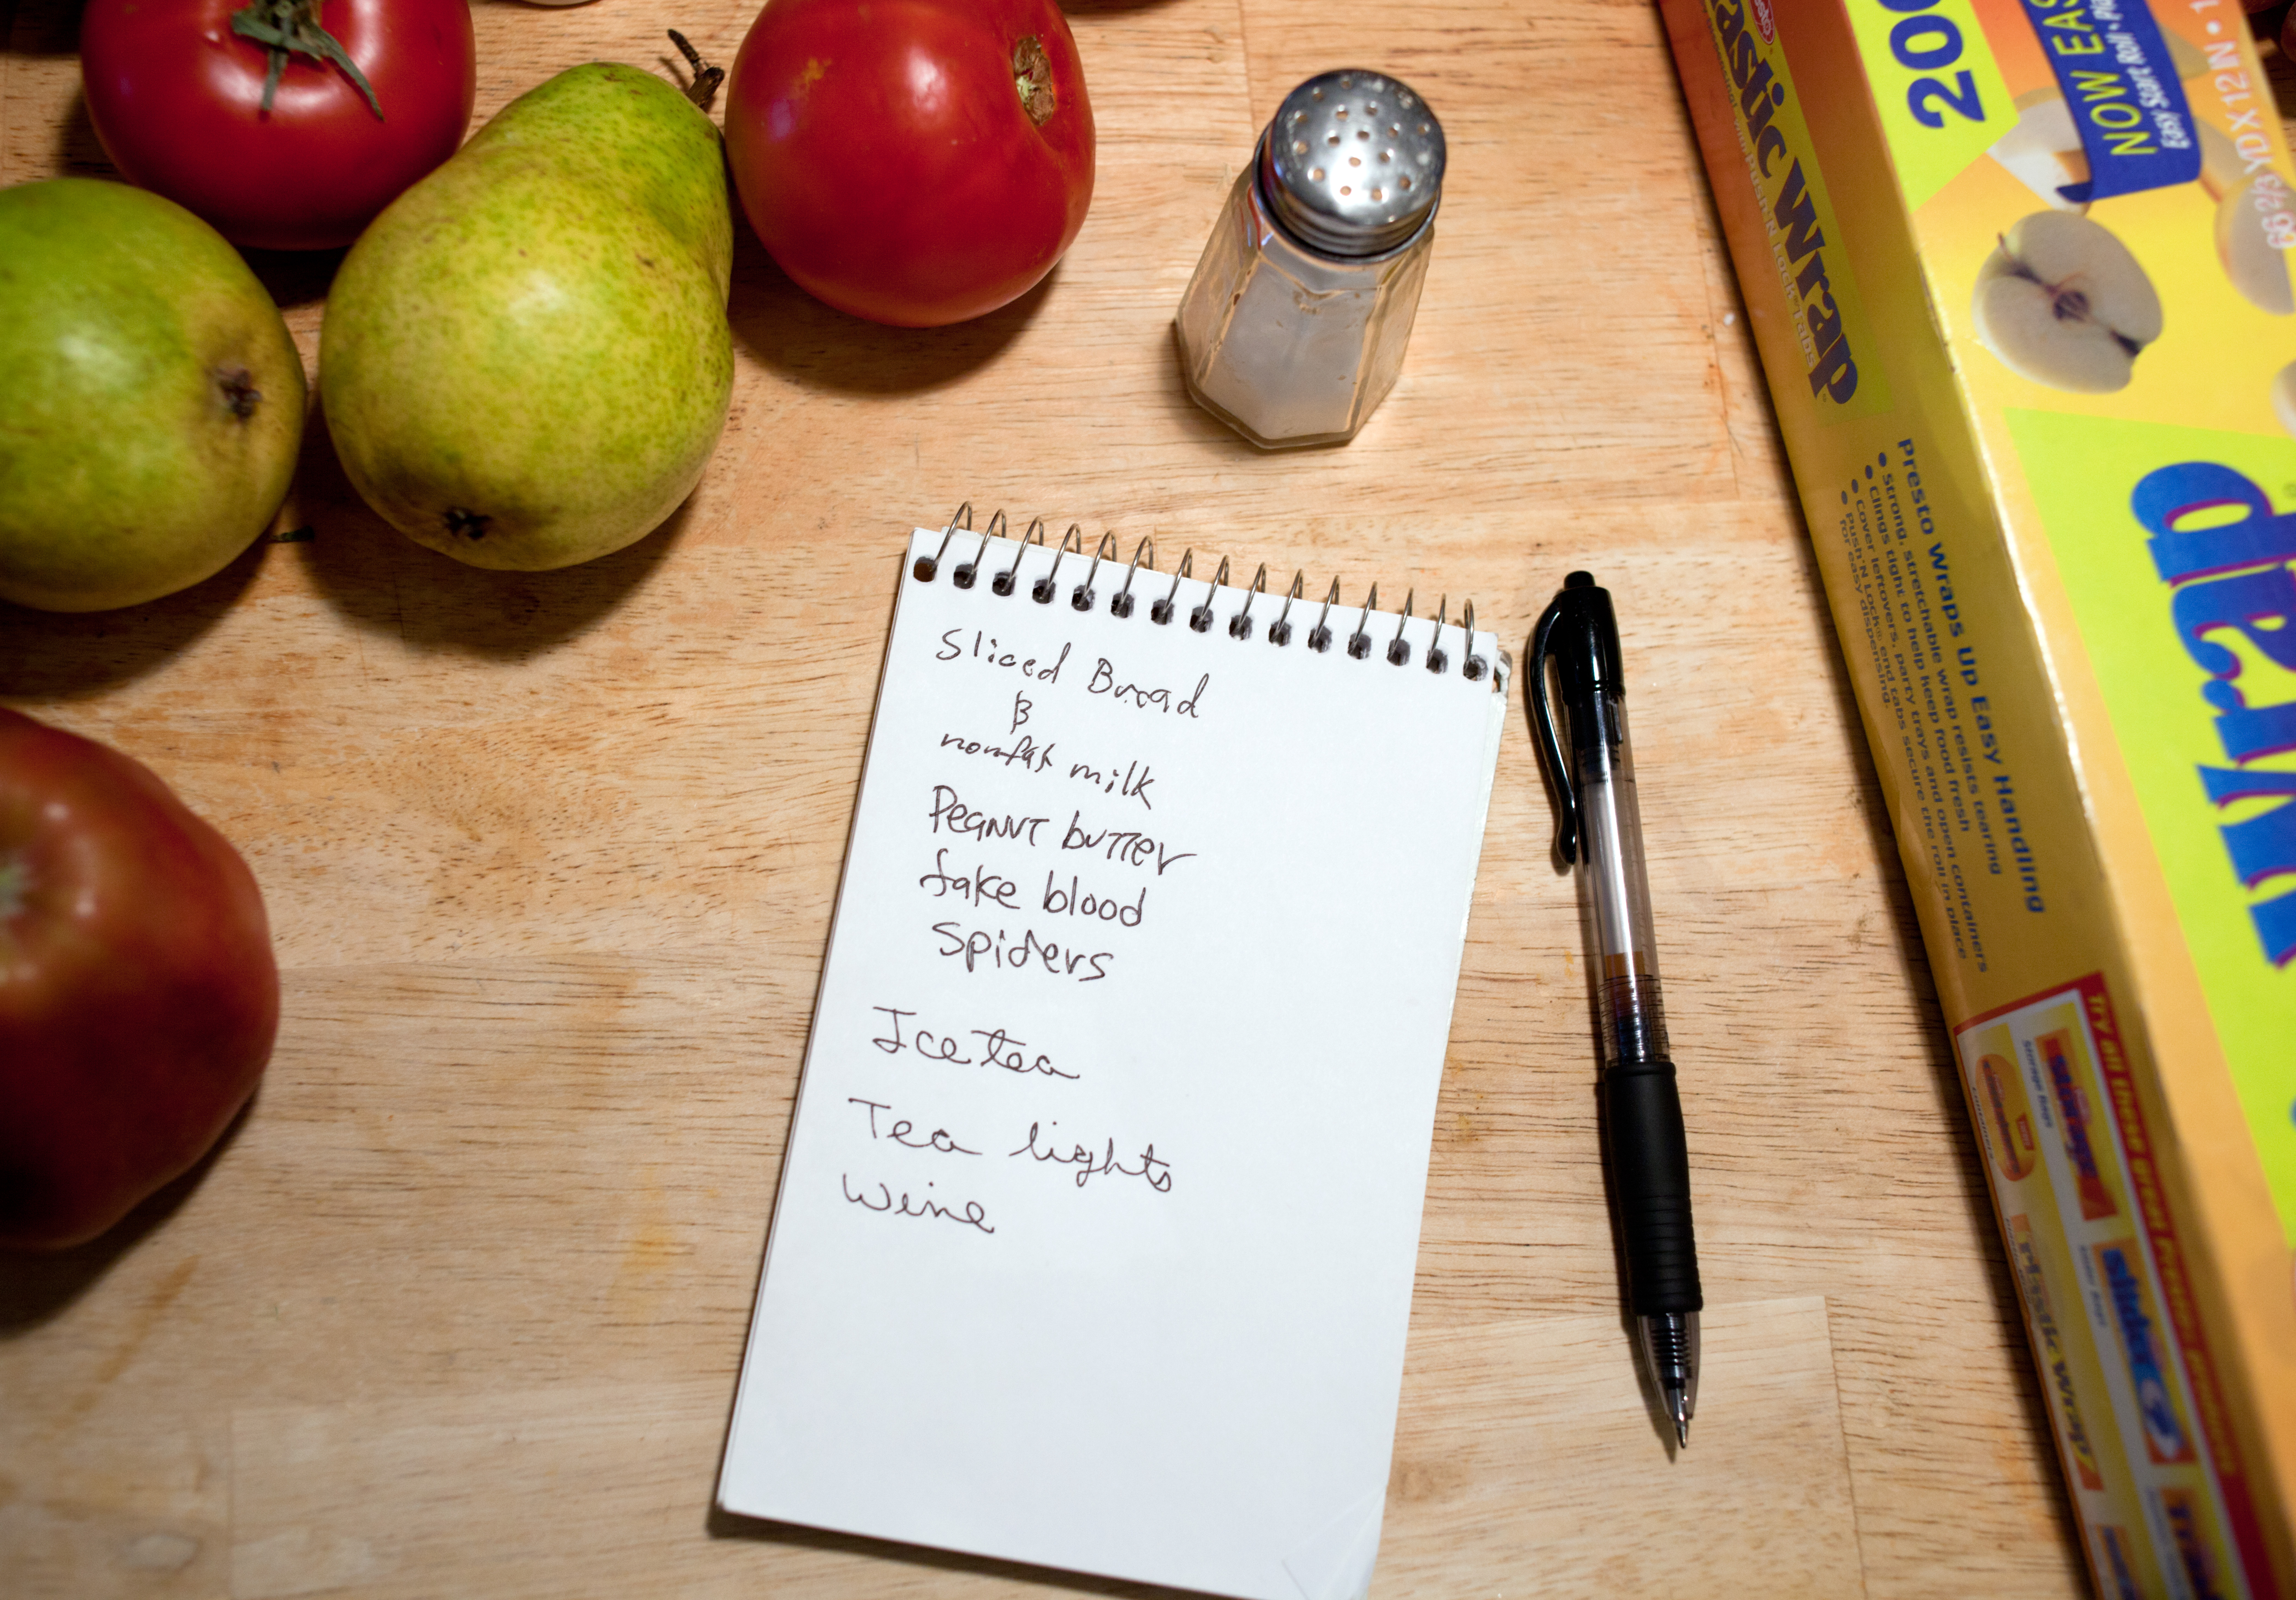
food, produce